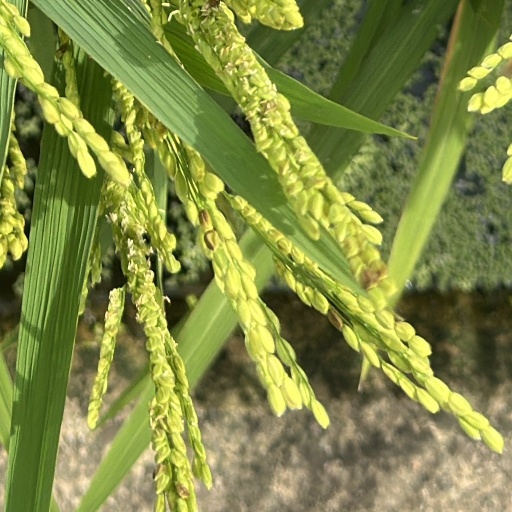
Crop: rice